Duchess Quamino

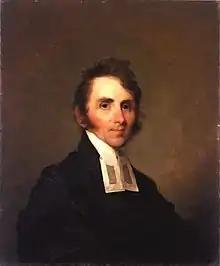
William Ellery Channing in 1815. Quamino was his nanny, and he credited her with shaping his religious and abolitionist views.

By 1780, Quamino was no longer enslaved. Although there is no concrete evidence that she bought her own freedom, local legend attributes her freedom to the success of her business. After being freed, Quamino continued to live with and work for the Channings, now being paid for her labor, a common arrangement for people newly freed from slavery. Quamino worked as a nanny looking after William Ellery Channing, born in 1780, who would later become a Unitarian preacher. He remembered her fondly in his memoirs and considered her influential in his religious and abolitionist views.